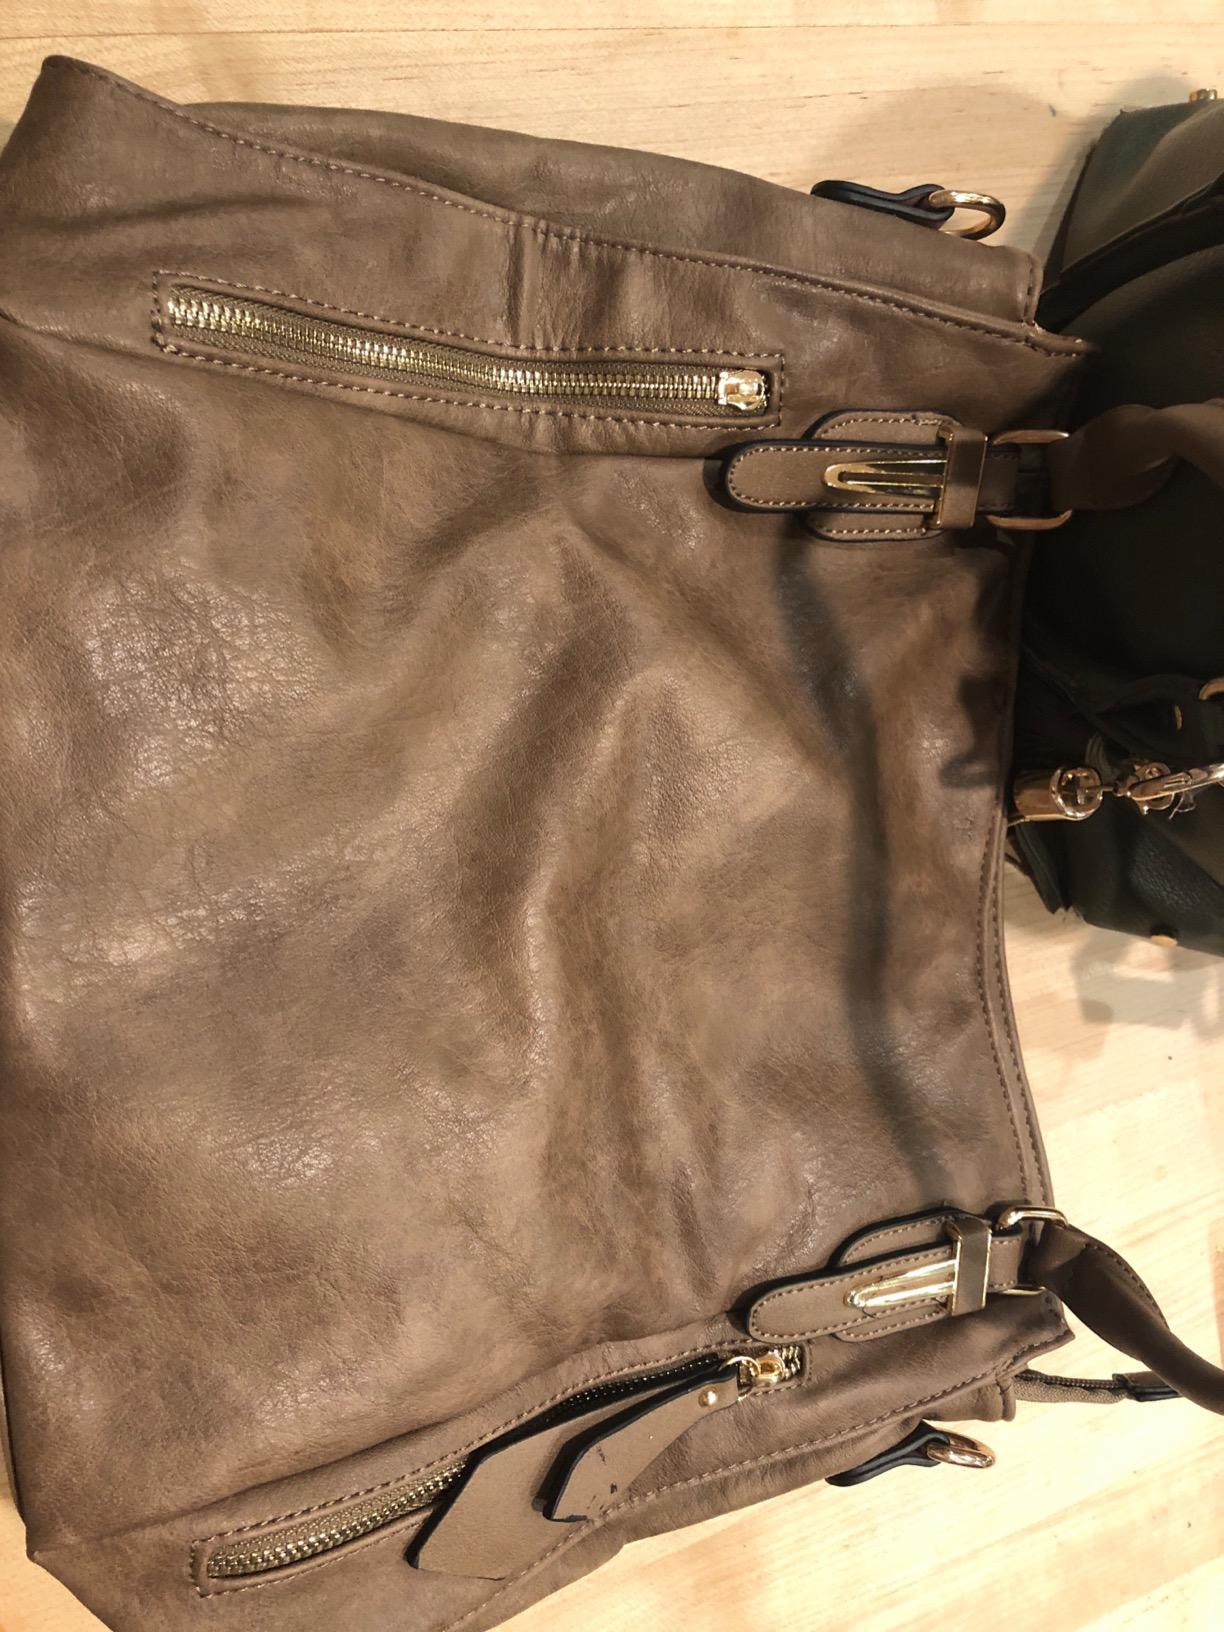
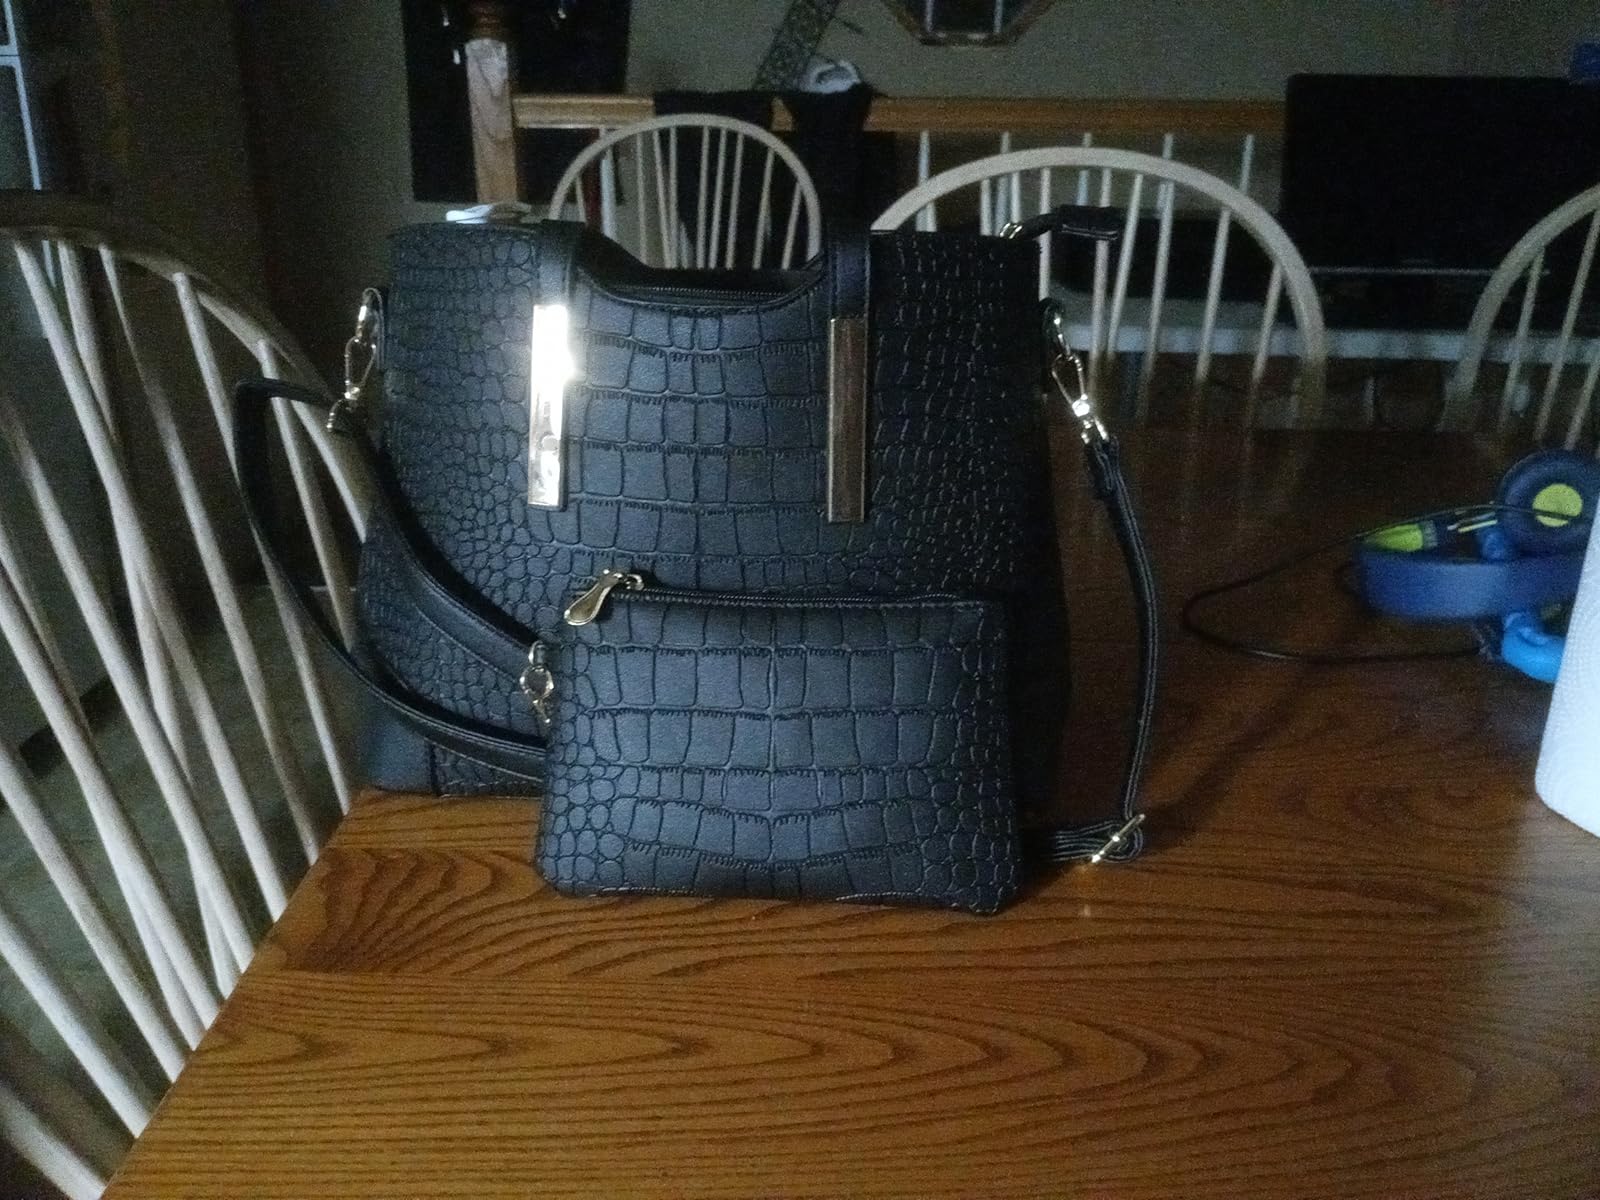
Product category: accessories_handbag
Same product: no